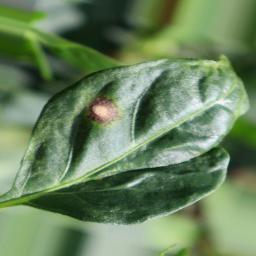
Label: cercospora